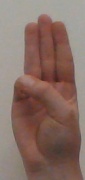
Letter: thaa